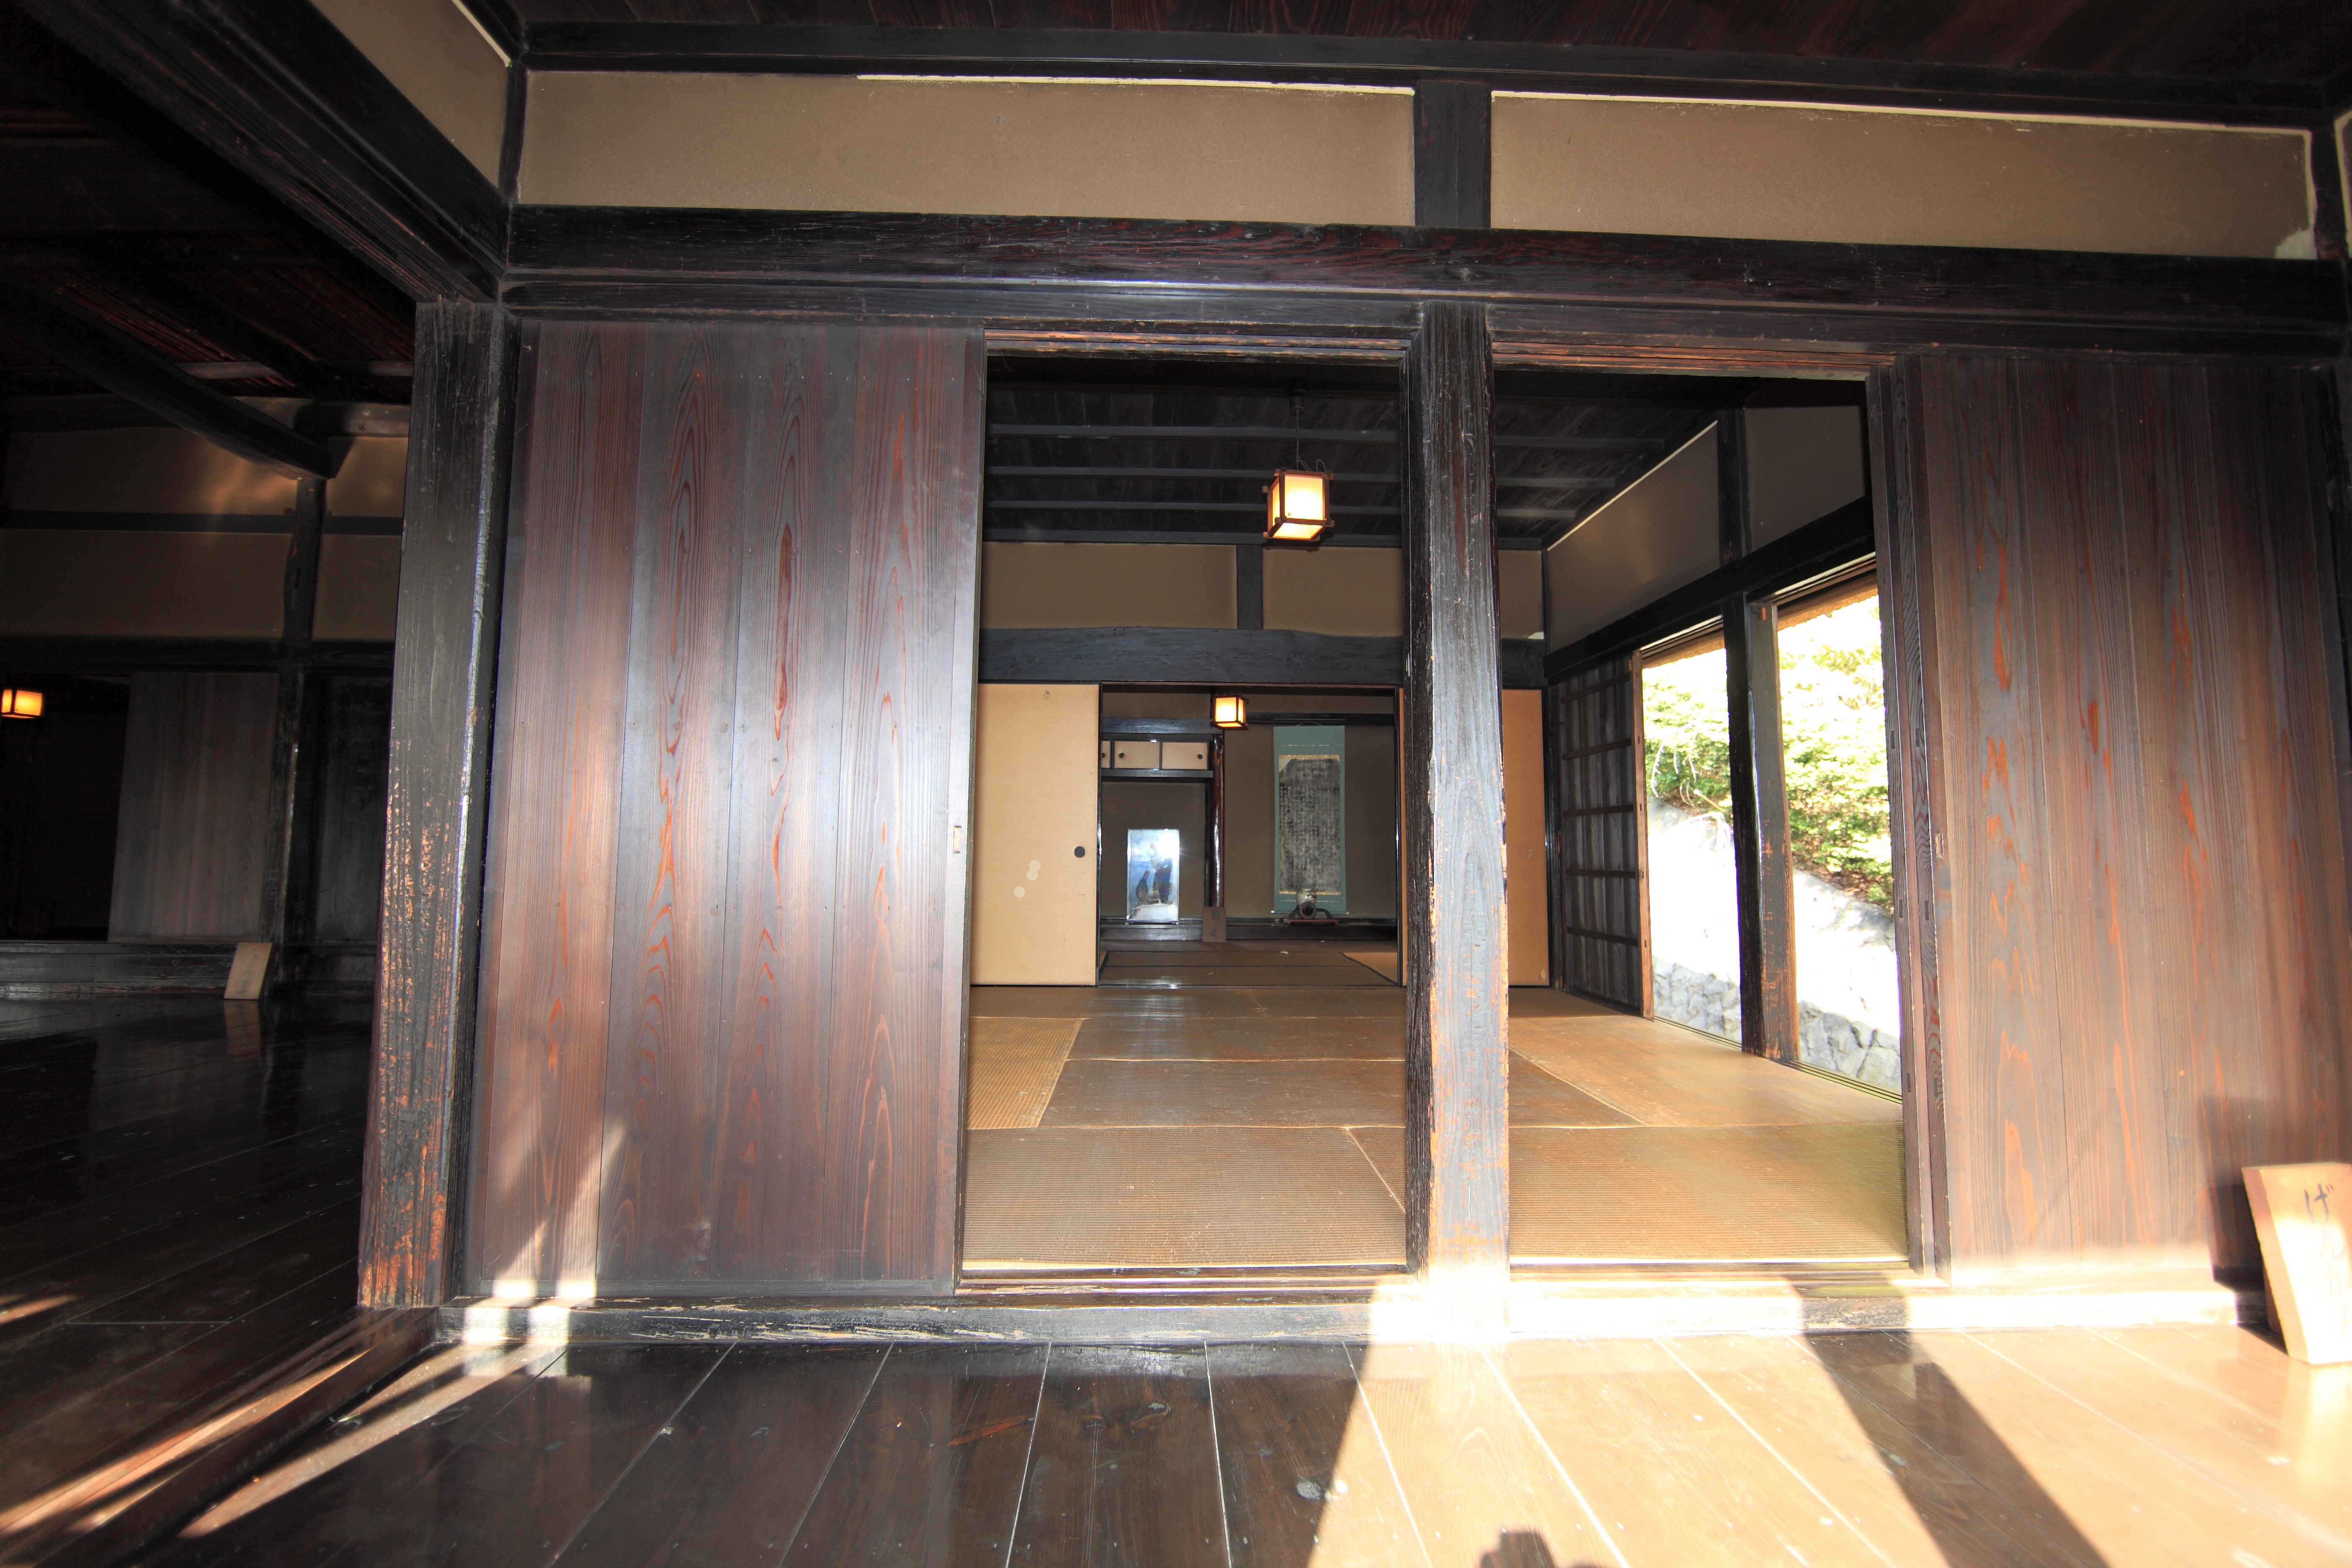
architecture, wood, mansion, house, floor, interior, home, high, hall, park, loft, property, living room, professional, room, lighting, interior design, design, japanese, hardwood, 5d, style, hires, estate, lobby, markii, traditional, hi, res, resolution, chiba, kisarazu, anzai, ohdayamakouen, flooring